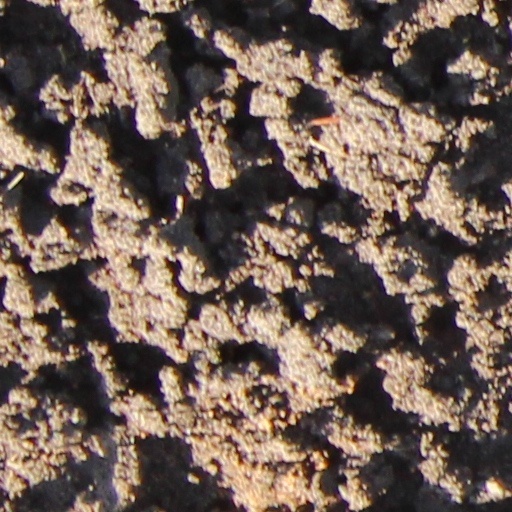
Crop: wheat